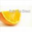
Label: orange